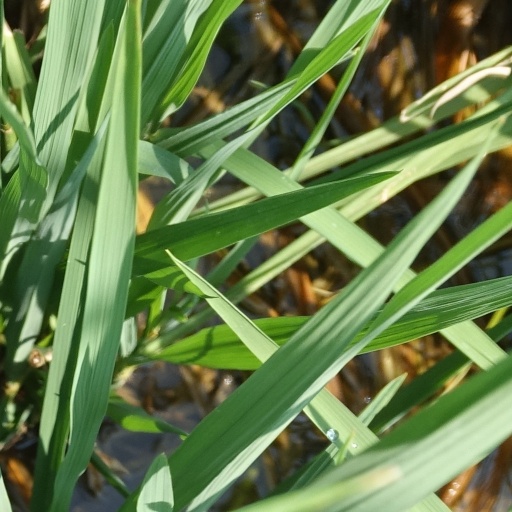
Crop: rice